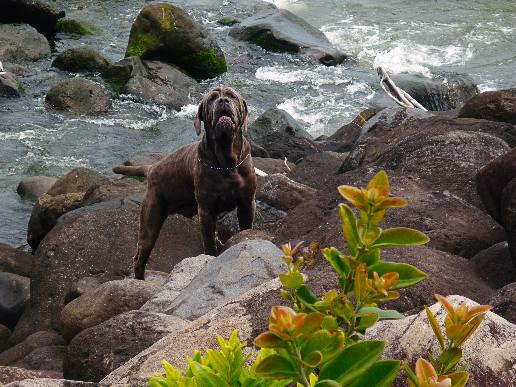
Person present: No